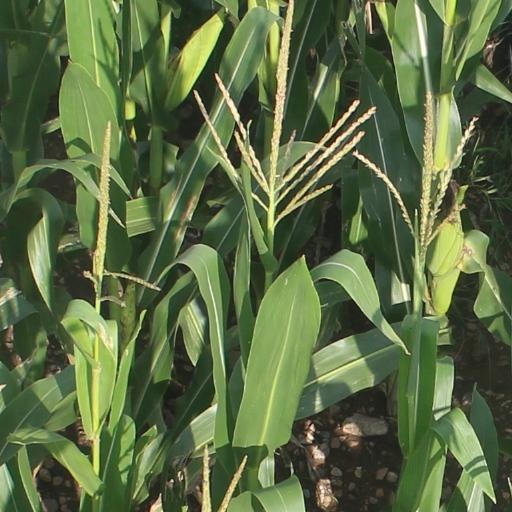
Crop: maize; corn